Kalasa - The Symbol of Abundance

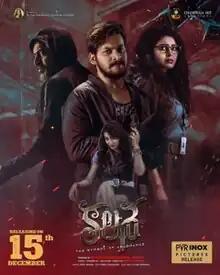
Theatrical release poster

Kalasa - The Symbol of Abundance is a 2023 Indian Telugu -language film written and directed by Konda Rambabu. The film stars Anurag and Sonakshi Varma in the lead roles. The film was produced by Dr. Rajeswari Chandraja Vadapalli under the banner of Chandraja Art Creations.